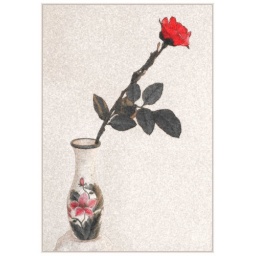
My kitsch plastic rose in its 1$ vase